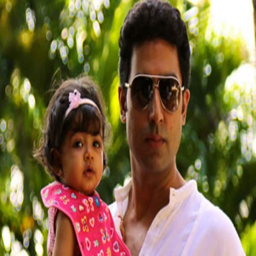
people all around the world have been taking to twitter to wish her a happy birthday since morning .